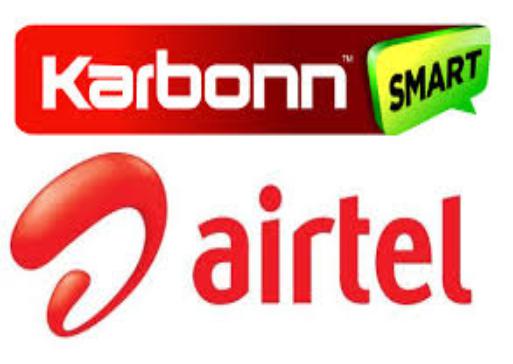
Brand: Karbonn
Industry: Electronic